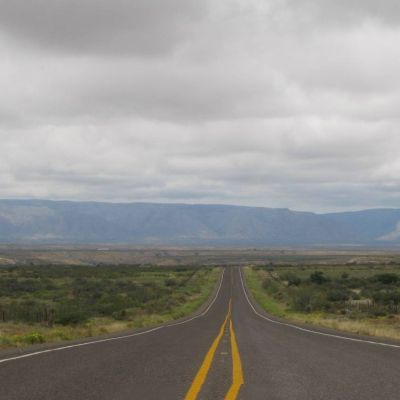
Cloud type: Stratocumulus (Sc)